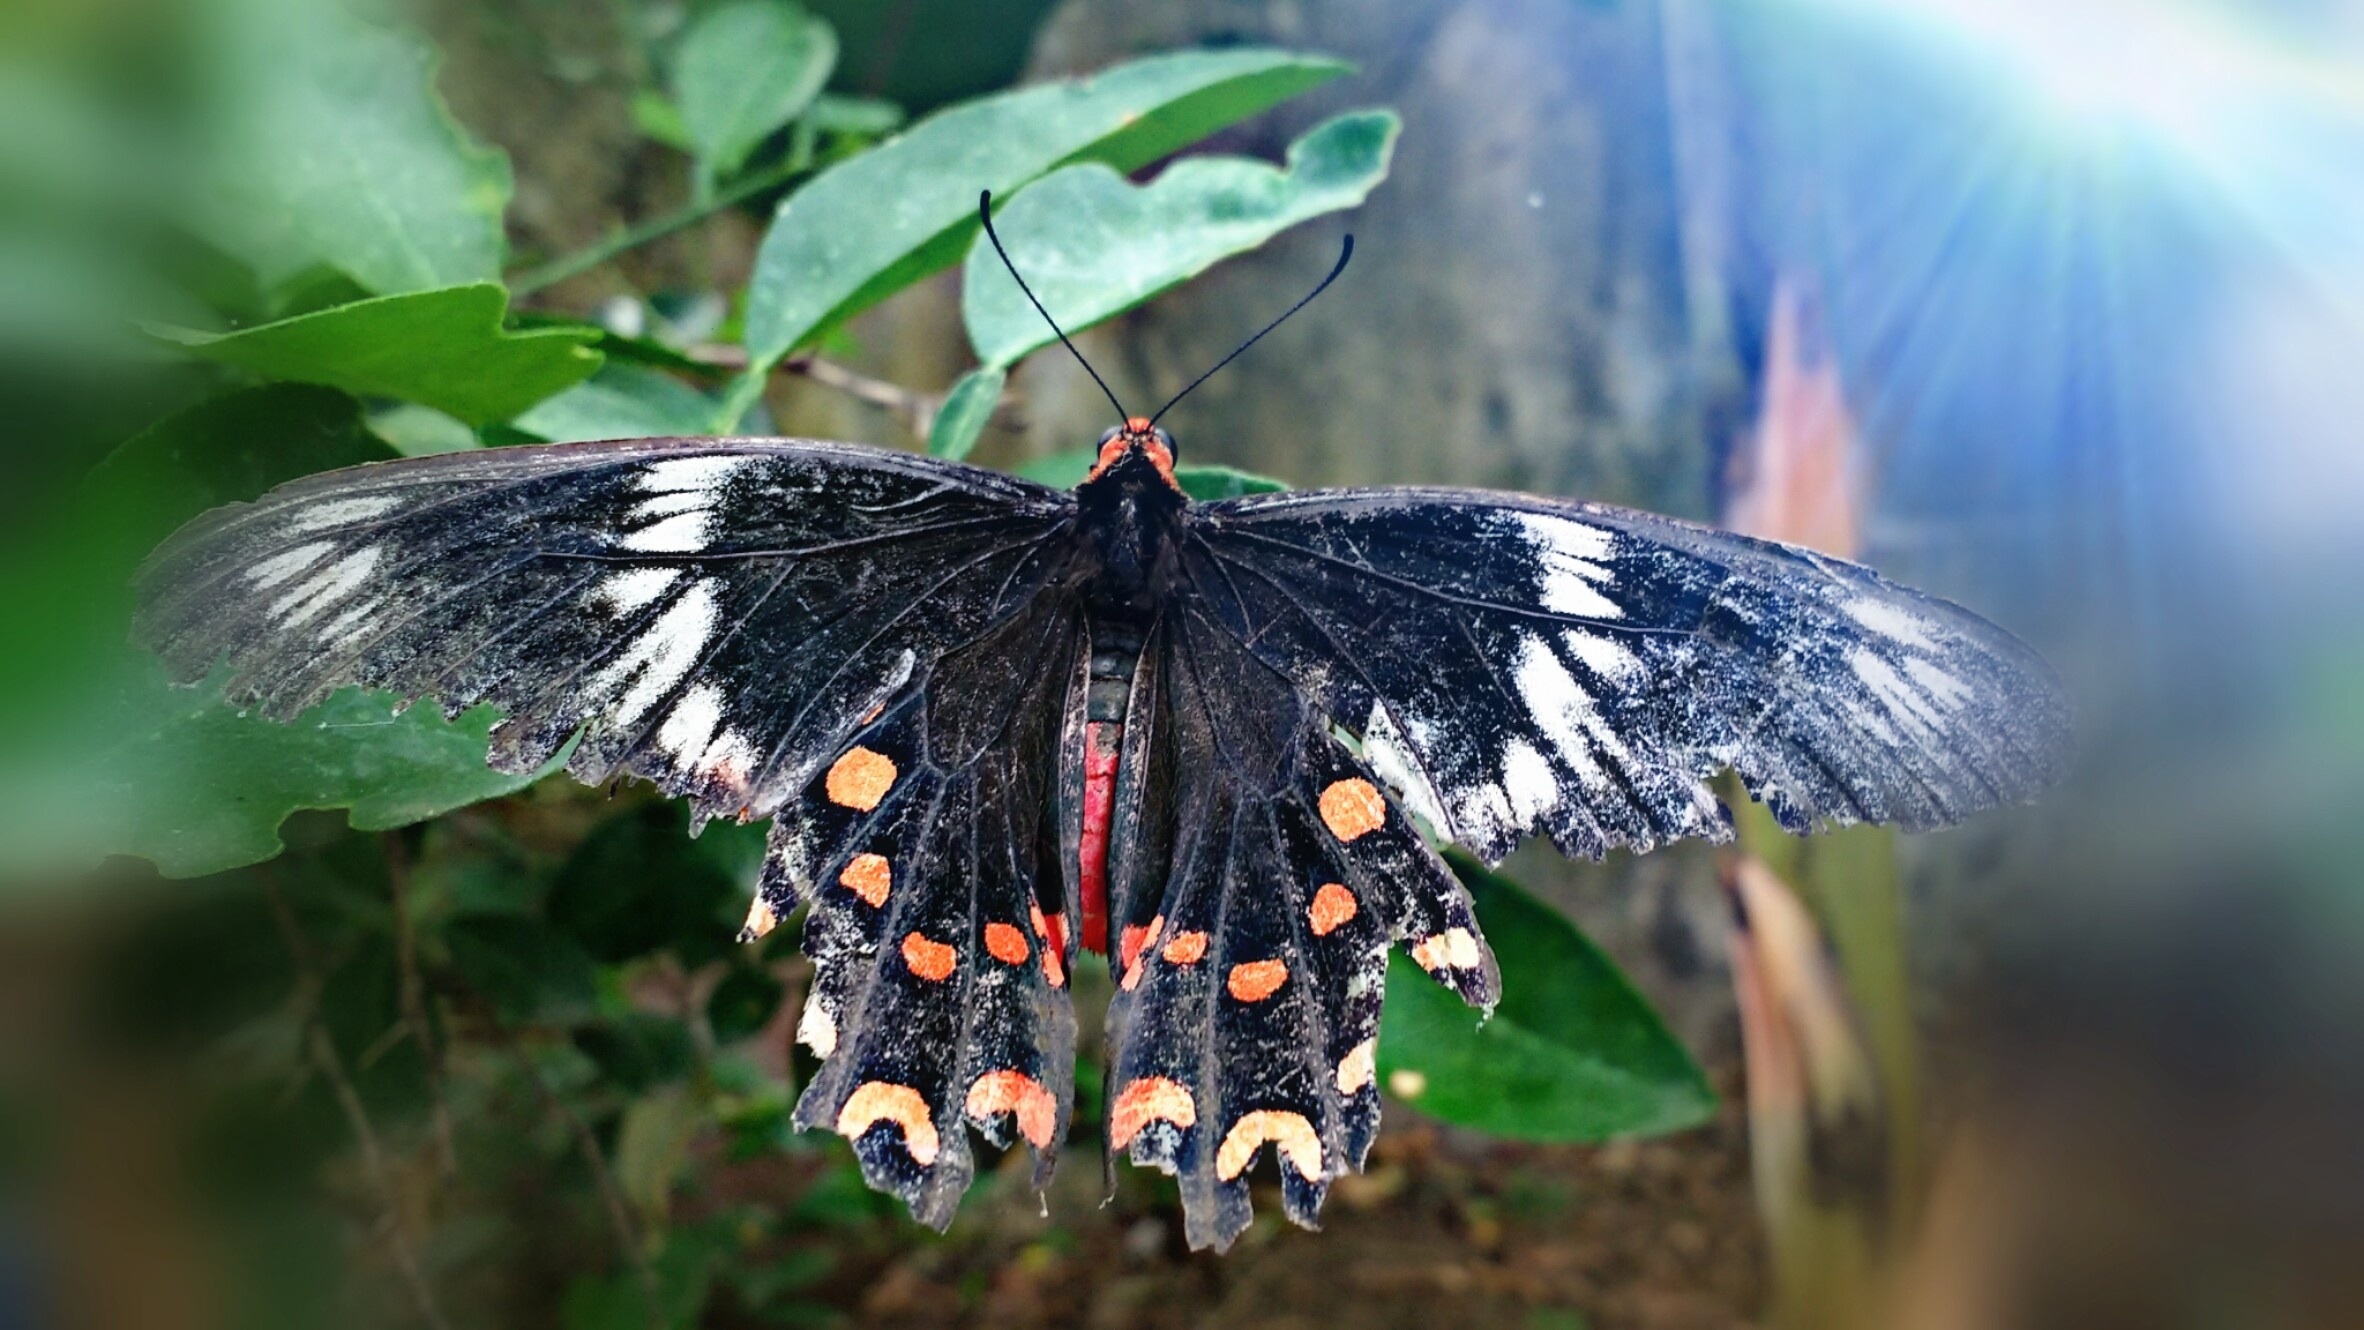
nature, wing, photography, leaf, flower, wildlife, insect, moth, butterfly, fauna, invertebrate, close up, macro photography, arthropod, pollinator, moths and butterflies, lycaenid